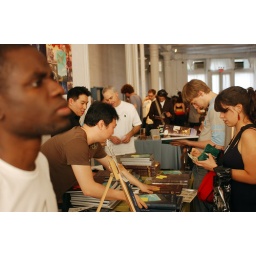
cute girls swoon over successful geekdom.